History of Melbourne City FC

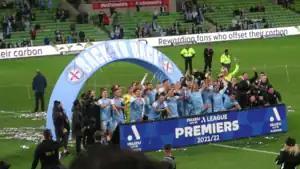
Melbourne City celebrating their 2021–22 A-League Men Premiership trophy at AAMI Park on 9 May 2022.

The history of Melbourne City Football Club covers the time from the club's foundation to change of ownership to periods of success.